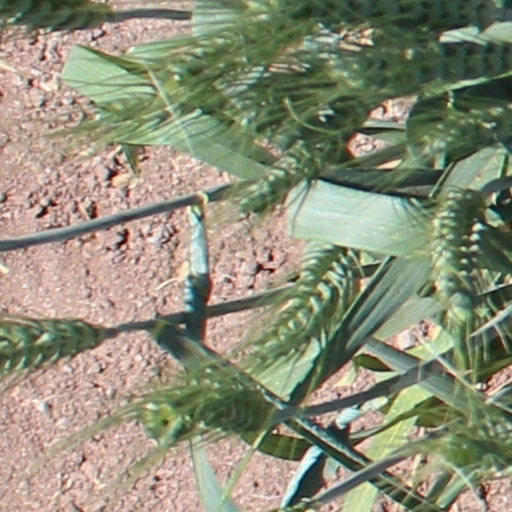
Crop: wheat